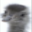
Label: bird